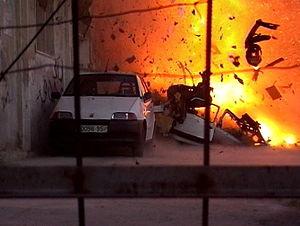
Le terrorisme palestinien fait référence aux actes de terrorisme perpétrés par des individus ou des organisations palestiniennes, principalement dans le cadre du conflit israélo-palestinien, du nationalisme palestinien et de l'islamisme.